Tárogató

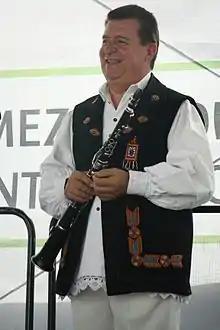
Dumitru Dobrican, a tárogató folk musician from Dăntăușii din Groși, Romania.

In the 1890s, a modern version was invented by Vencel József Schunda, a Budapest instrument maker. It uses a single reed, like a clarinet or saxophone, and has a conical bore, similar to the saxophone. The instrument is made of wood, usually black grenadilla wood like a clarinet or oboe. The most common size, the soprano tárogató in B♭, is about 29 inches (74 cm) in length and has a mournful sound similar to a cross between an English horn and a soprano saxophone. Other sizes exist: one maker, János Stowasser, advertised a family of seven sizes of which the largest was a contrabass tárogató in E♭. The new tárogató bears very little resemblance with the historical tárogató and the two instruments should not be confused. It has been suggested that the name "schundaphone" would have been more accurate, but tárogató was used because of the nationalistic image that the original instrument had.